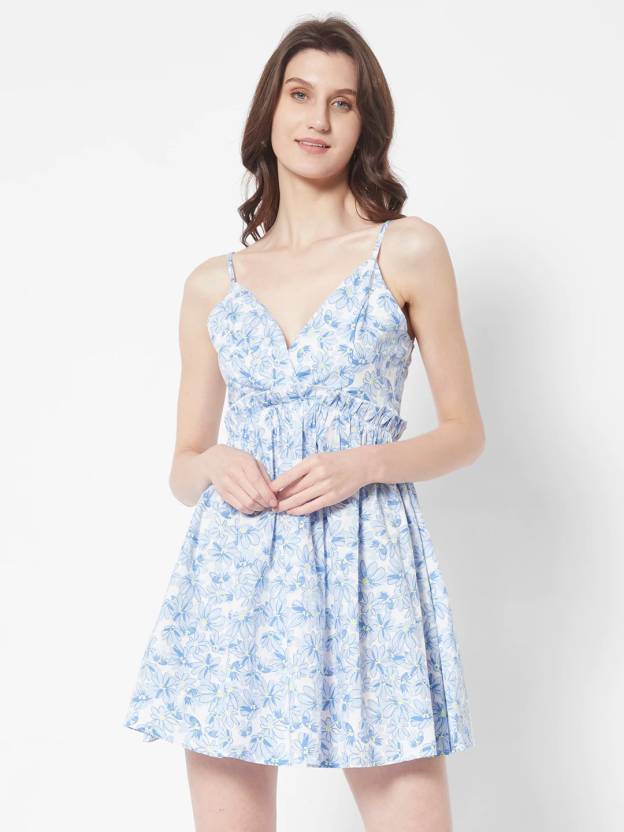
Product: Women A-line Dark Blue Dress
Price: ₹422
Colors: Dark Blue